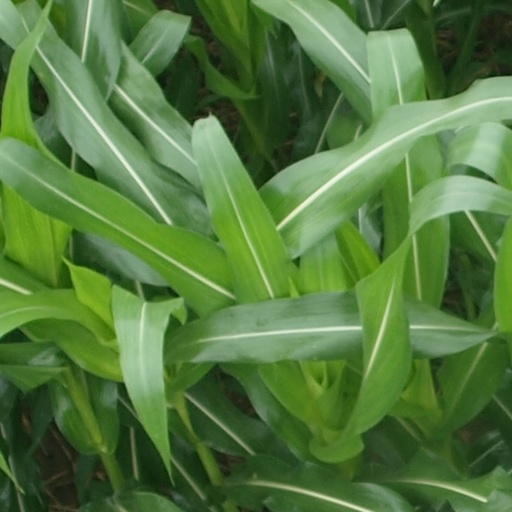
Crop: maize; corn